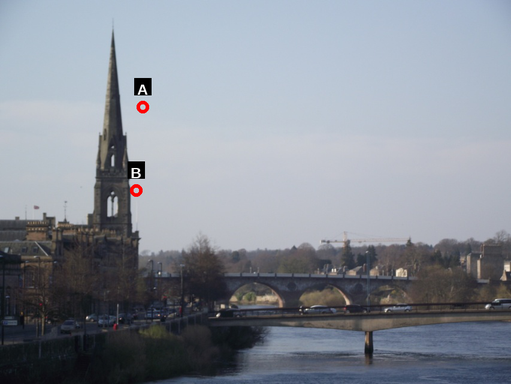
Question: Two points are circled on the image, labeled by A and B beside each circle. Which point is closer to the camera?
Select from the following choices.
(A) A is closer
(B) B is closer
Answer: B